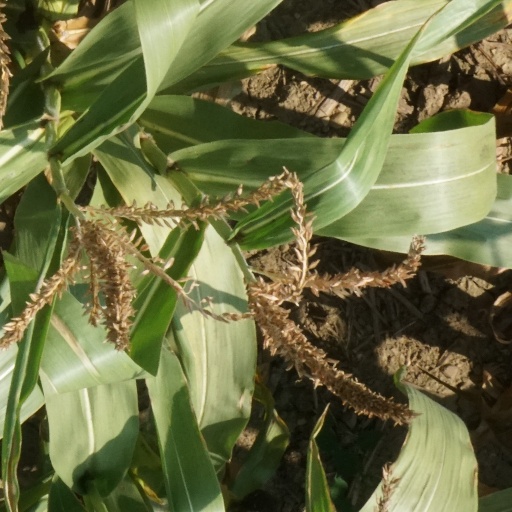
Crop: maize; corn